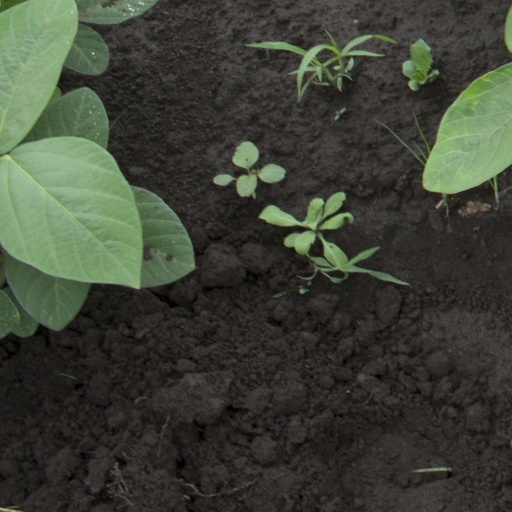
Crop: soybean